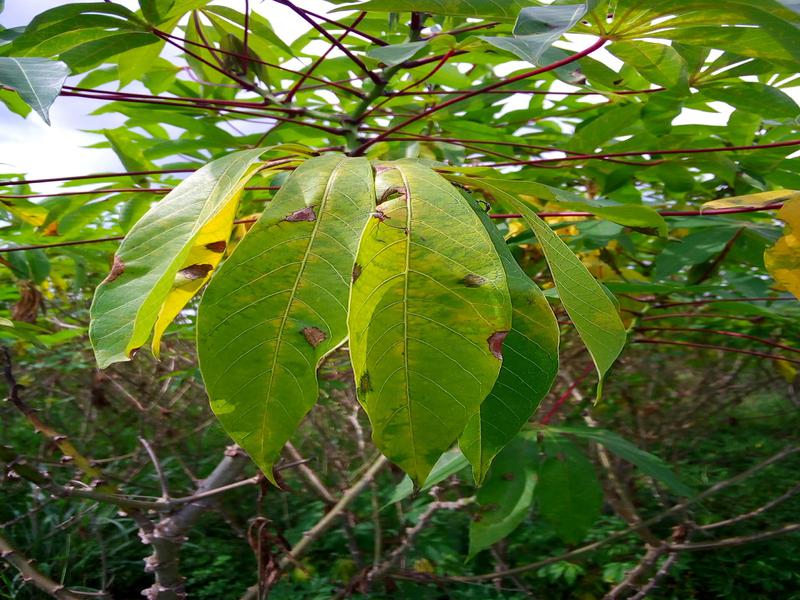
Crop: cassava
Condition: bacterial_blight